Talladega Nights: The Ballad of Ricky Bobby

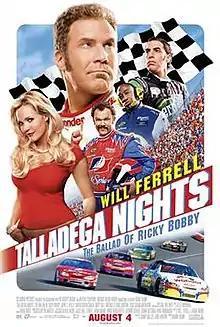
Theatrical release poster

Talladega Nights: The Ballad of Ricky Bobby is a 2006 American sports comedy film directed by Adam McKay who co-wrote the film with Will Ferrell. It features Ferrell as the titular Ricky Bobby, an immature yet successful NASCAR driver. The film also features John C. Reilly, Sacha Baron Cohen, Gary Cole, Michael Clarke Duncan, Leslie Bibb, Jane Lynch, and Amy Adams in supporting roles. NASCAR drivers Jamie McMurray and Dale Earnhardt Jr. appear in cameos, as do broadcasting teams from "NASCAR on Fox" (Mike Joy, Larry McReynolds, Darrell Waltrip, and Dick Berggren) and "NASCAR on NBC" (Bill Weber, Wally Dallenbach Jr., and Benny Parsons).